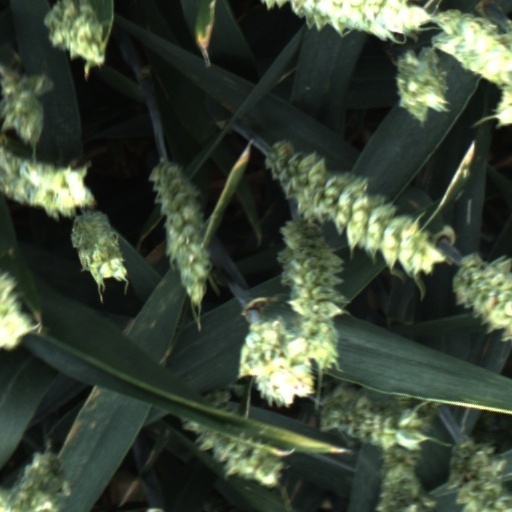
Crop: wheat